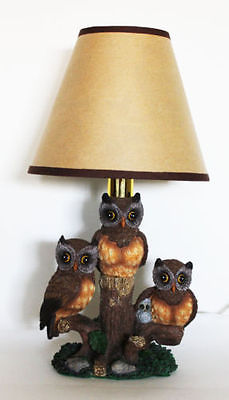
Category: lamp